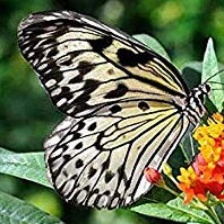
Species: PAPER KITE